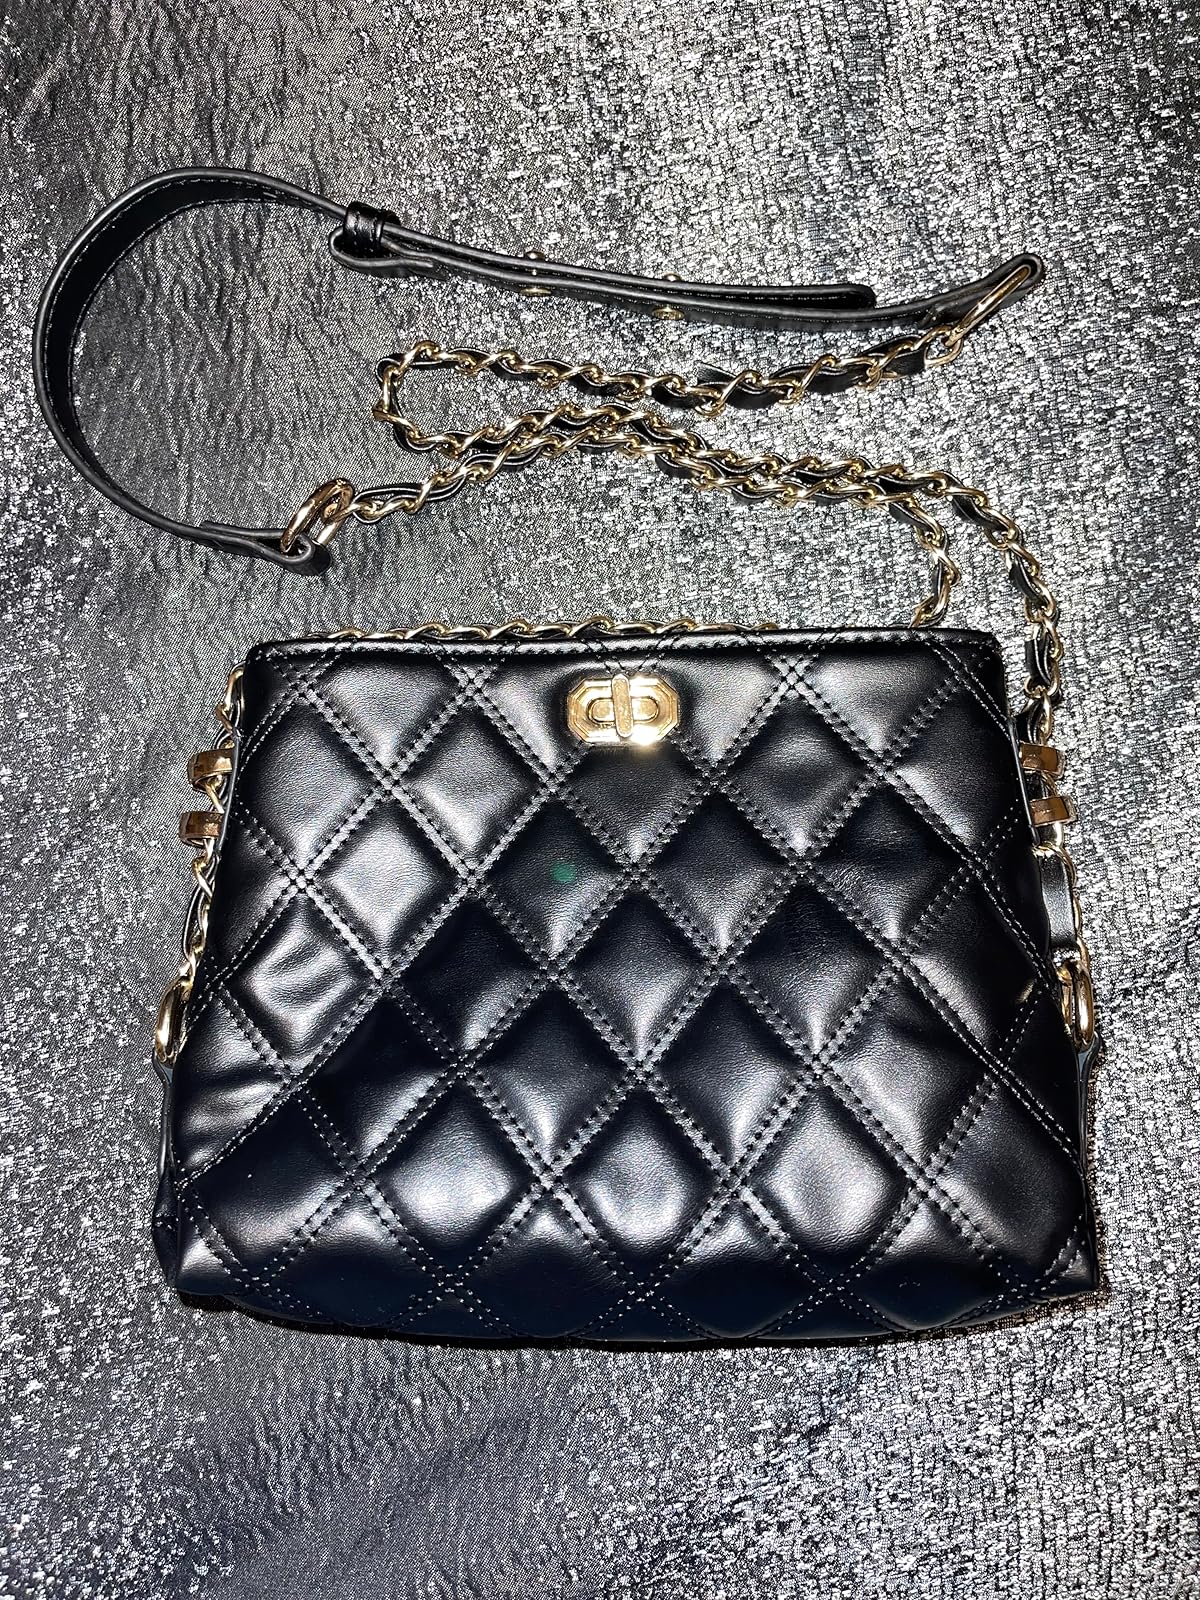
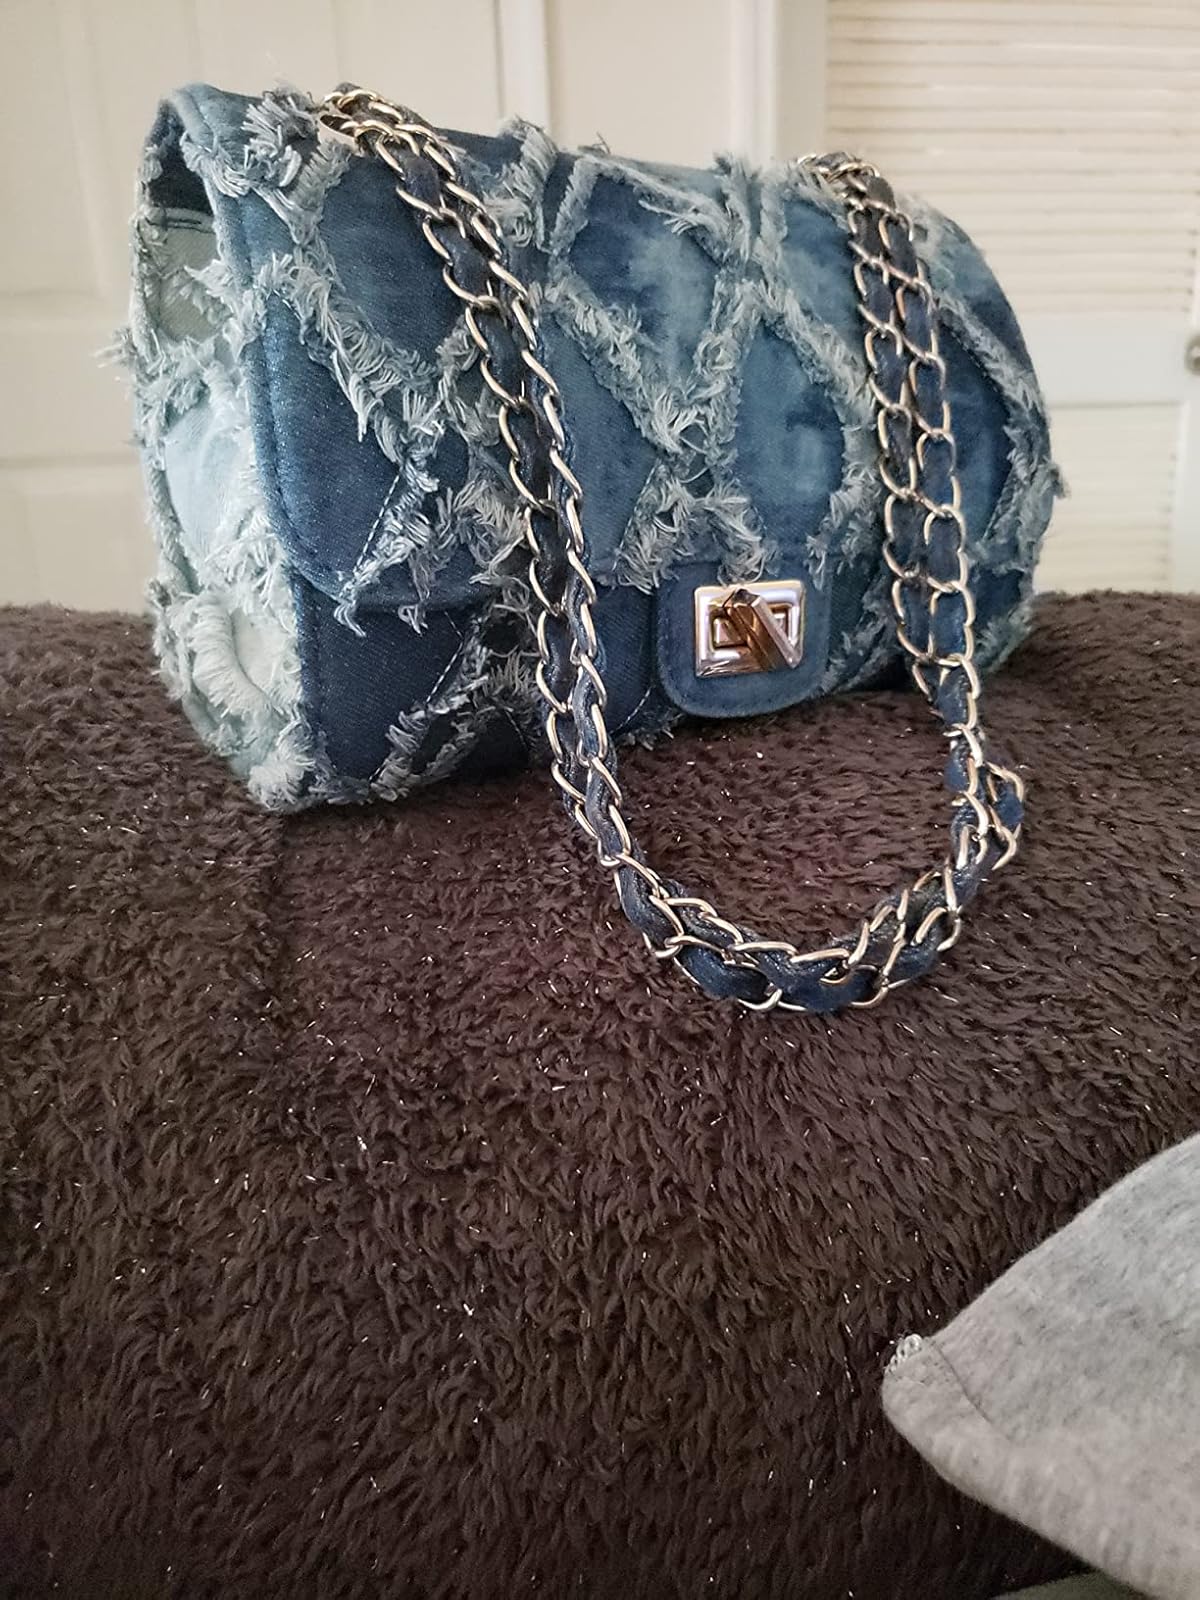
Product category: accessories_handbag
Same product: no